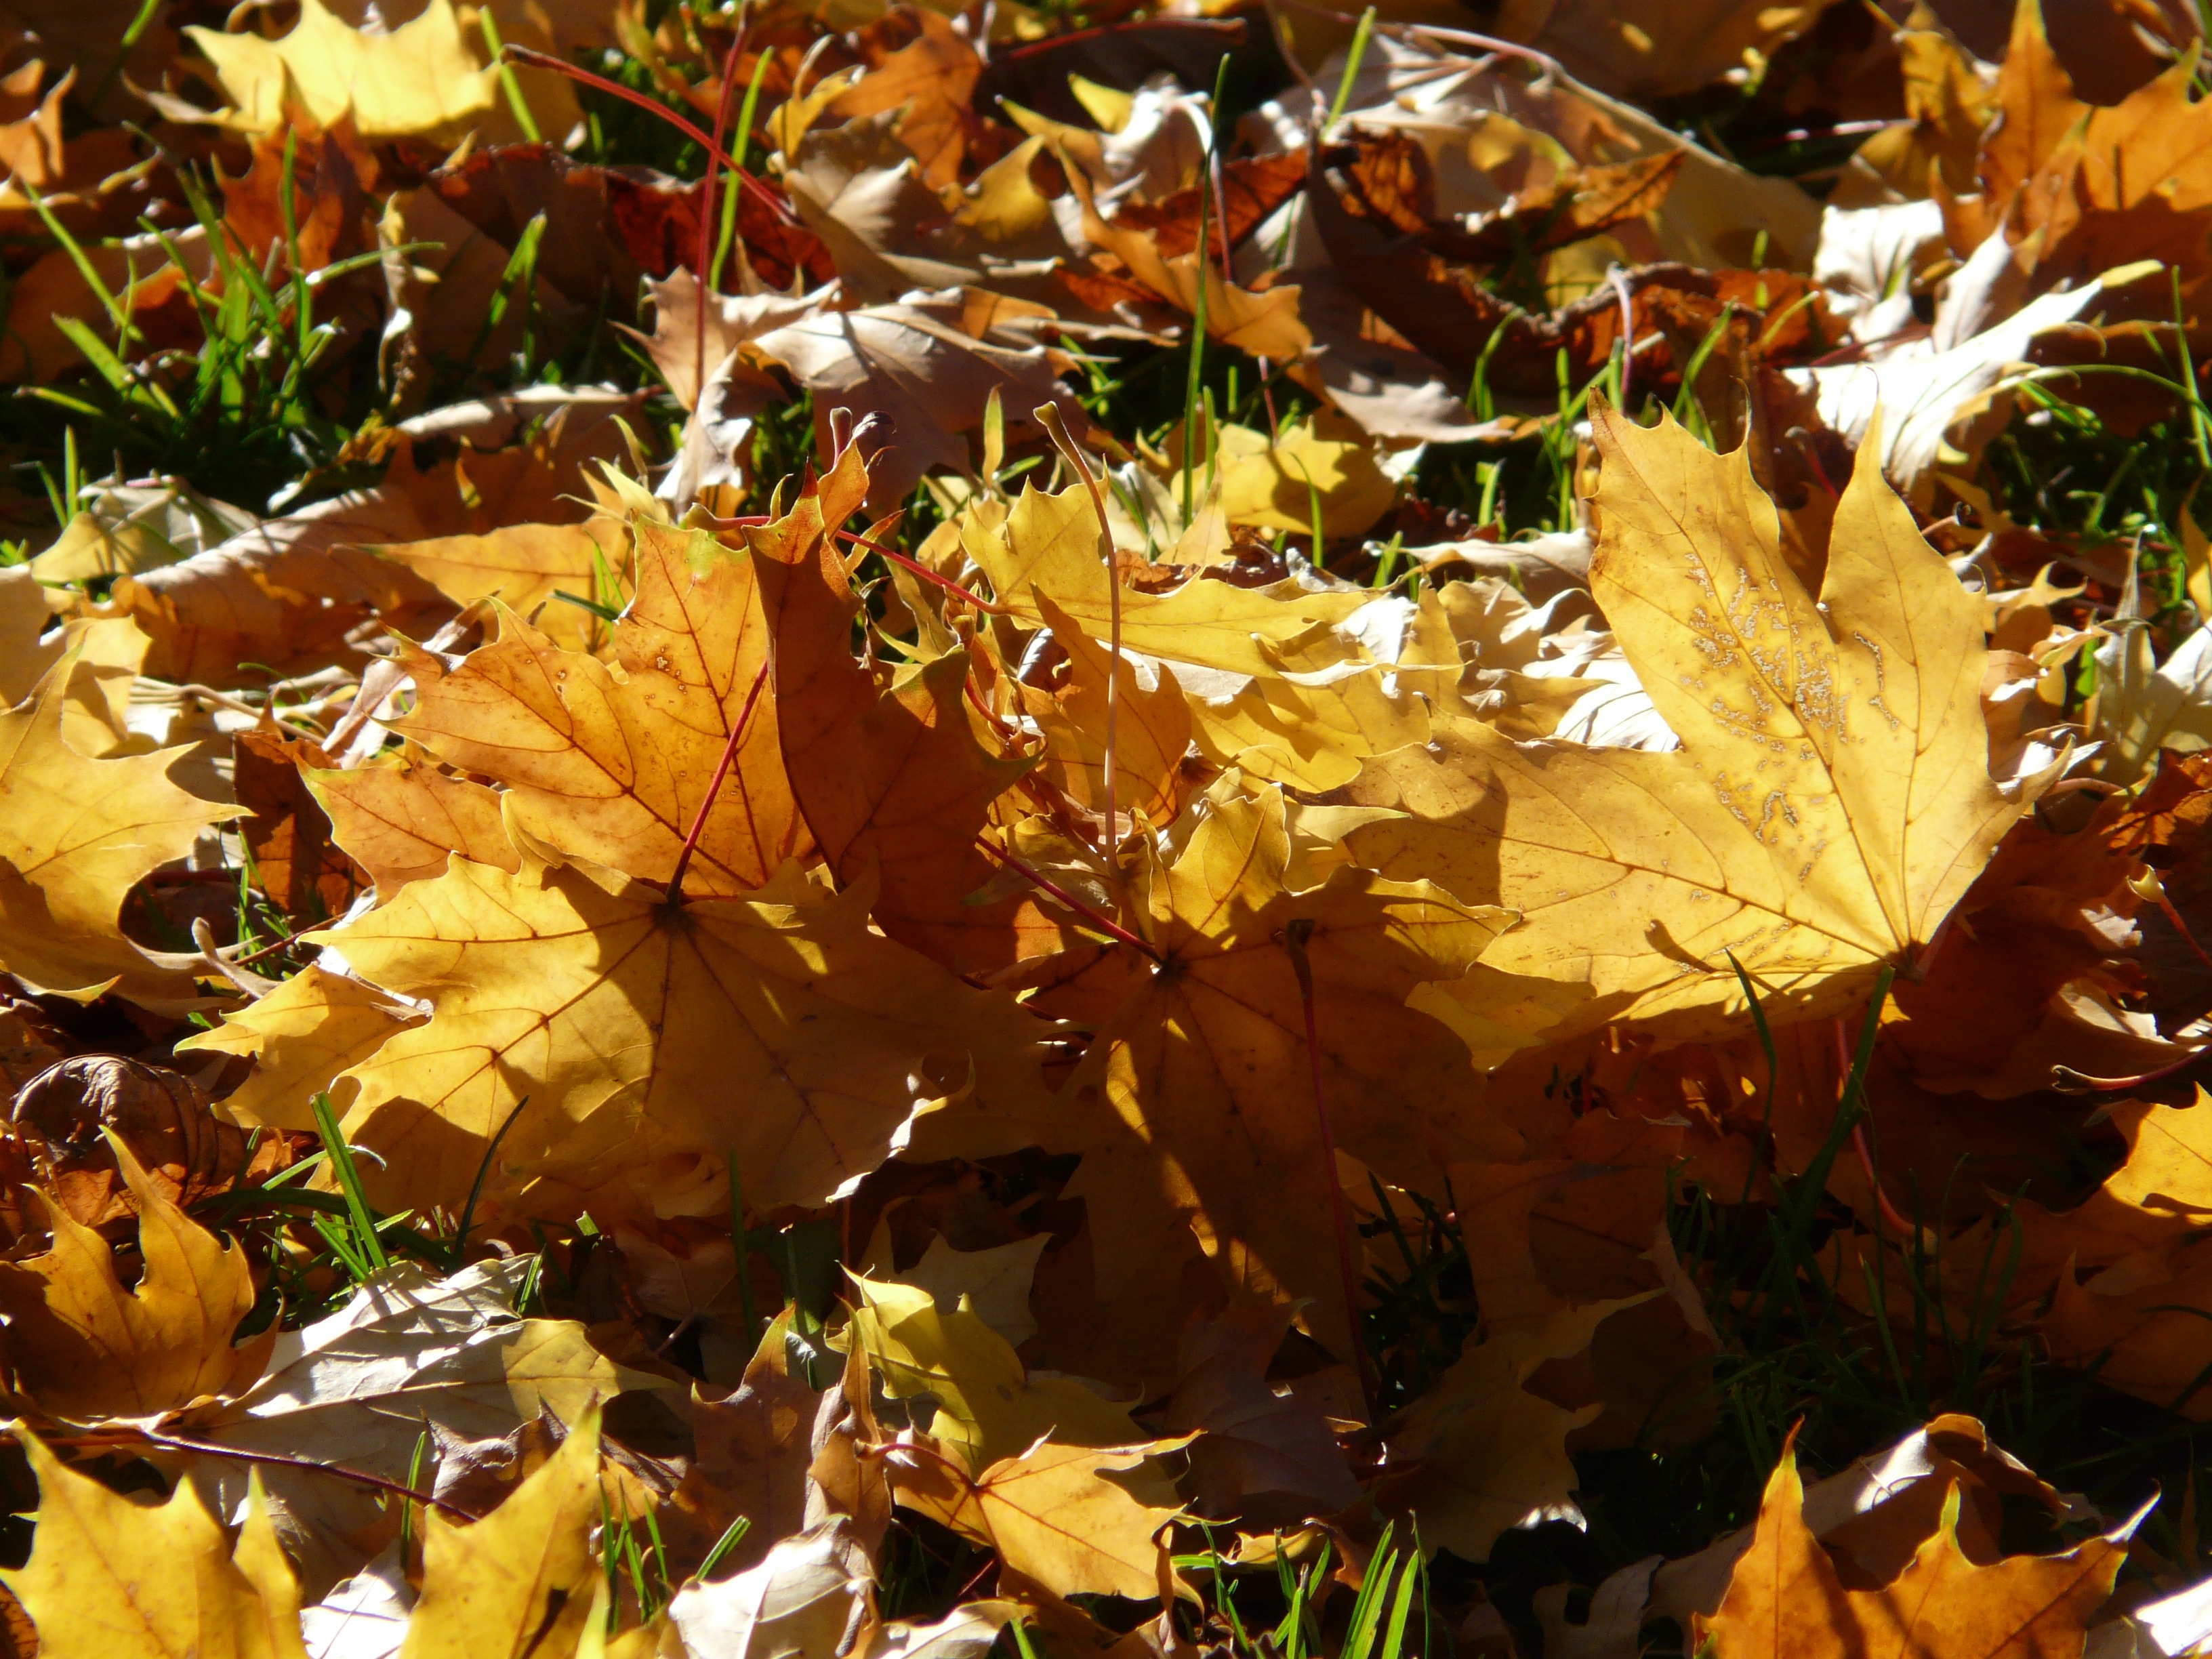
tree, branch, light, plant, sunlight, leaf, flower, autumn, brown, botany, colorful, yellow, flora, season, maple, maple tree, maple leaf, emerge, leaves, gold, shrub, deciduous, maple leaves, fall color, fall foliage, autumn forest, fall leaves, autumn colours, back light, golden yellow, flowering plant, acer platanoides, woody plant, land plant